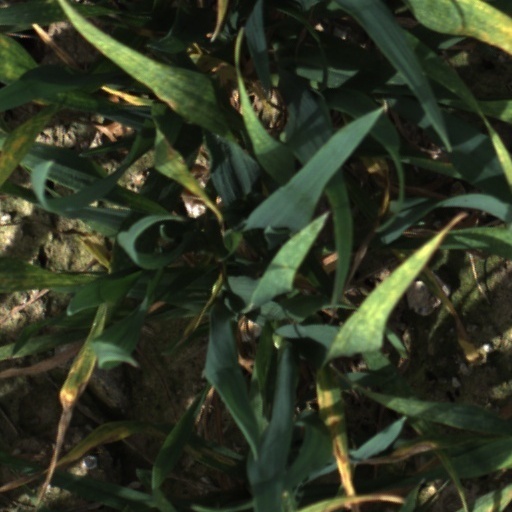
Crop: wheat